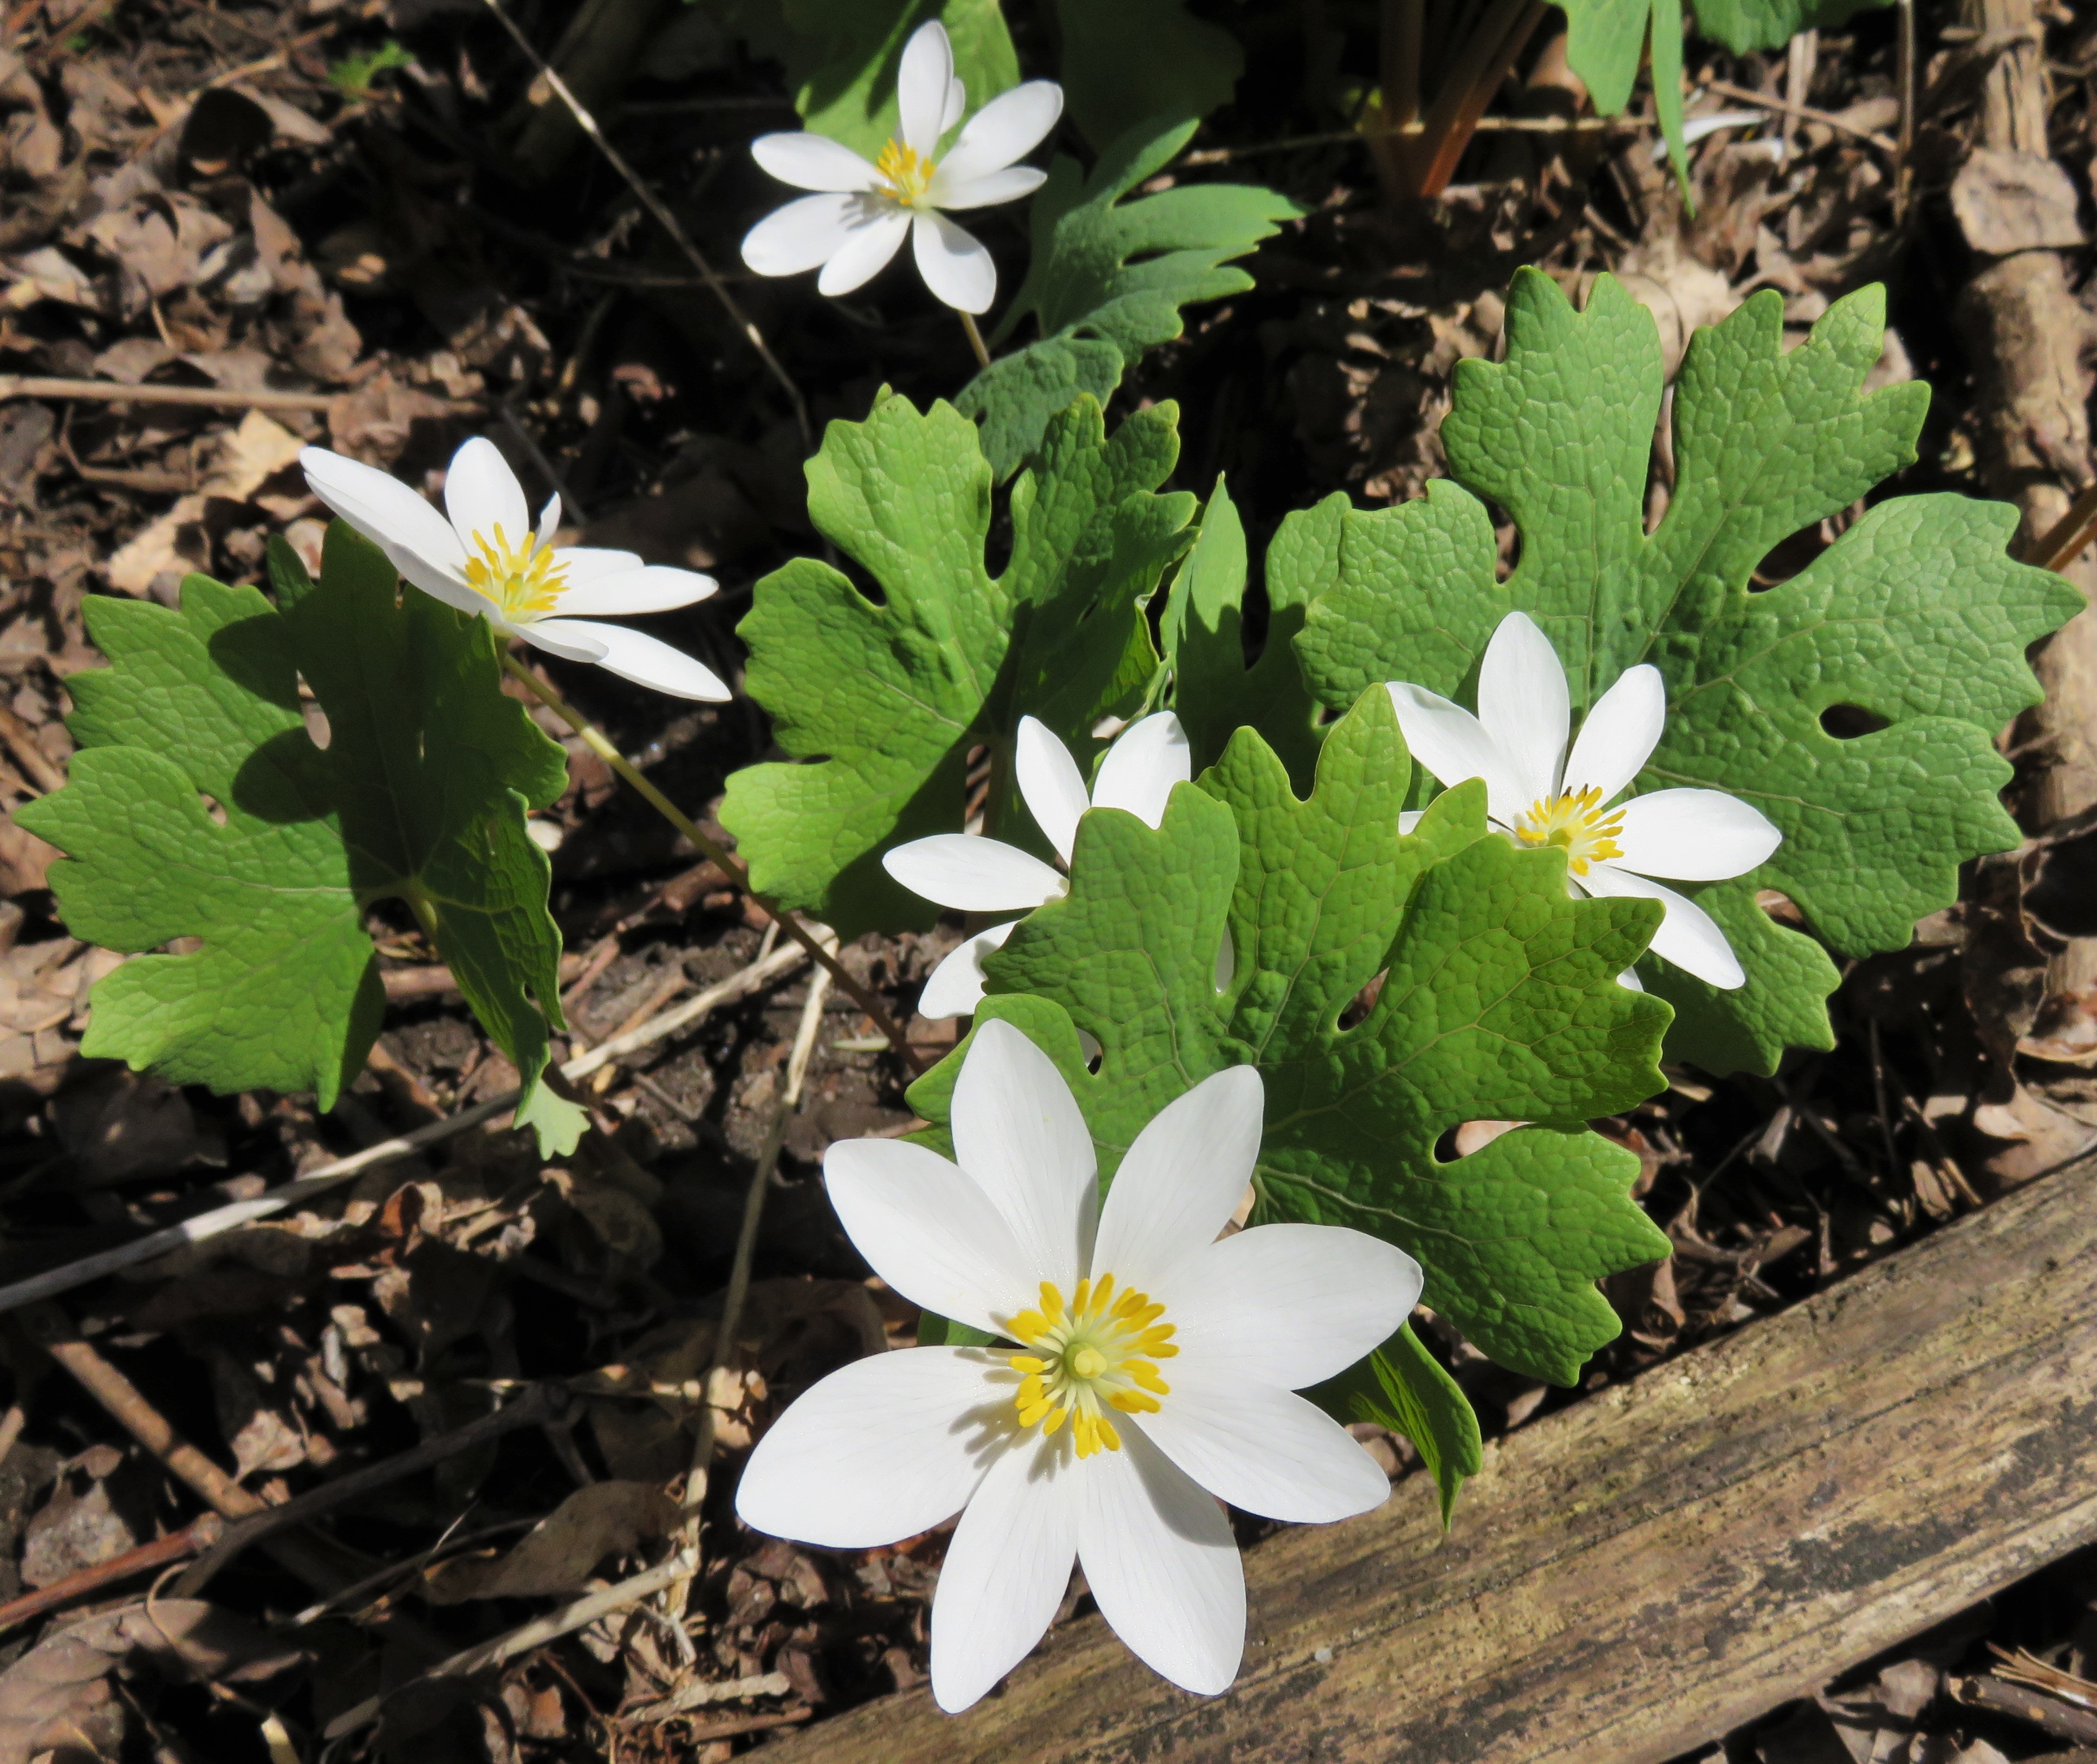
forest, plant, white, leaf, flower, petal, daisy, spring, herb, botany, garden, medicine, flora, wildflower, native, canada, bloodroot, ontario, woodlands, anemone, primula, north america, herbal, flowering plant, daisy family, sanguinaria canadensis, tumeric, annual plant, land plant, violet family